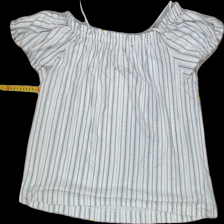
View: front
Type: Top
Category: Ladies
Brand: H&M
Colors: White, Blue
Material: 100% cott
Pattern: Striped
Cut: Loose
Size: L
Season: All
Trend: No trend
Stains: No
Price range: 50-100
Recommended usage: Reuse